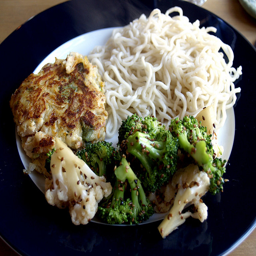
A plate topped with pasta, meat and vegetables.
A white plate with lots of noodles and broccoli.
A plate is filled with broccoli, cauliflower, meat, and pasta.
A dinner plate featuring egg foo young, broccoli, and noodles.
A plate of Asian cuisine including noodles, vegetables, and chicken.